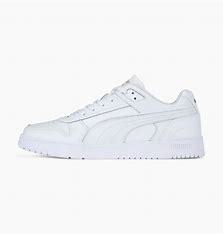
Brand: Puma
Model: RBD Game